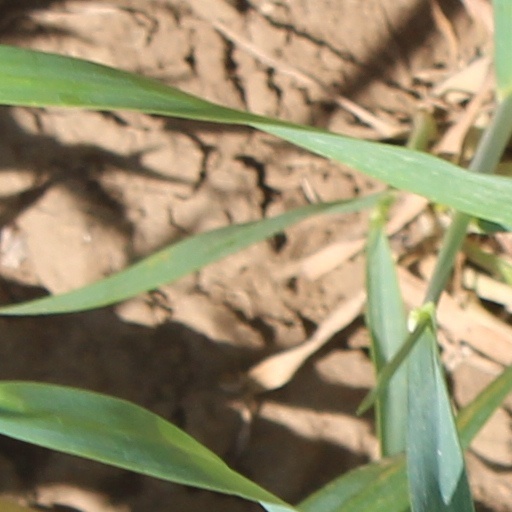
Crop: wheat